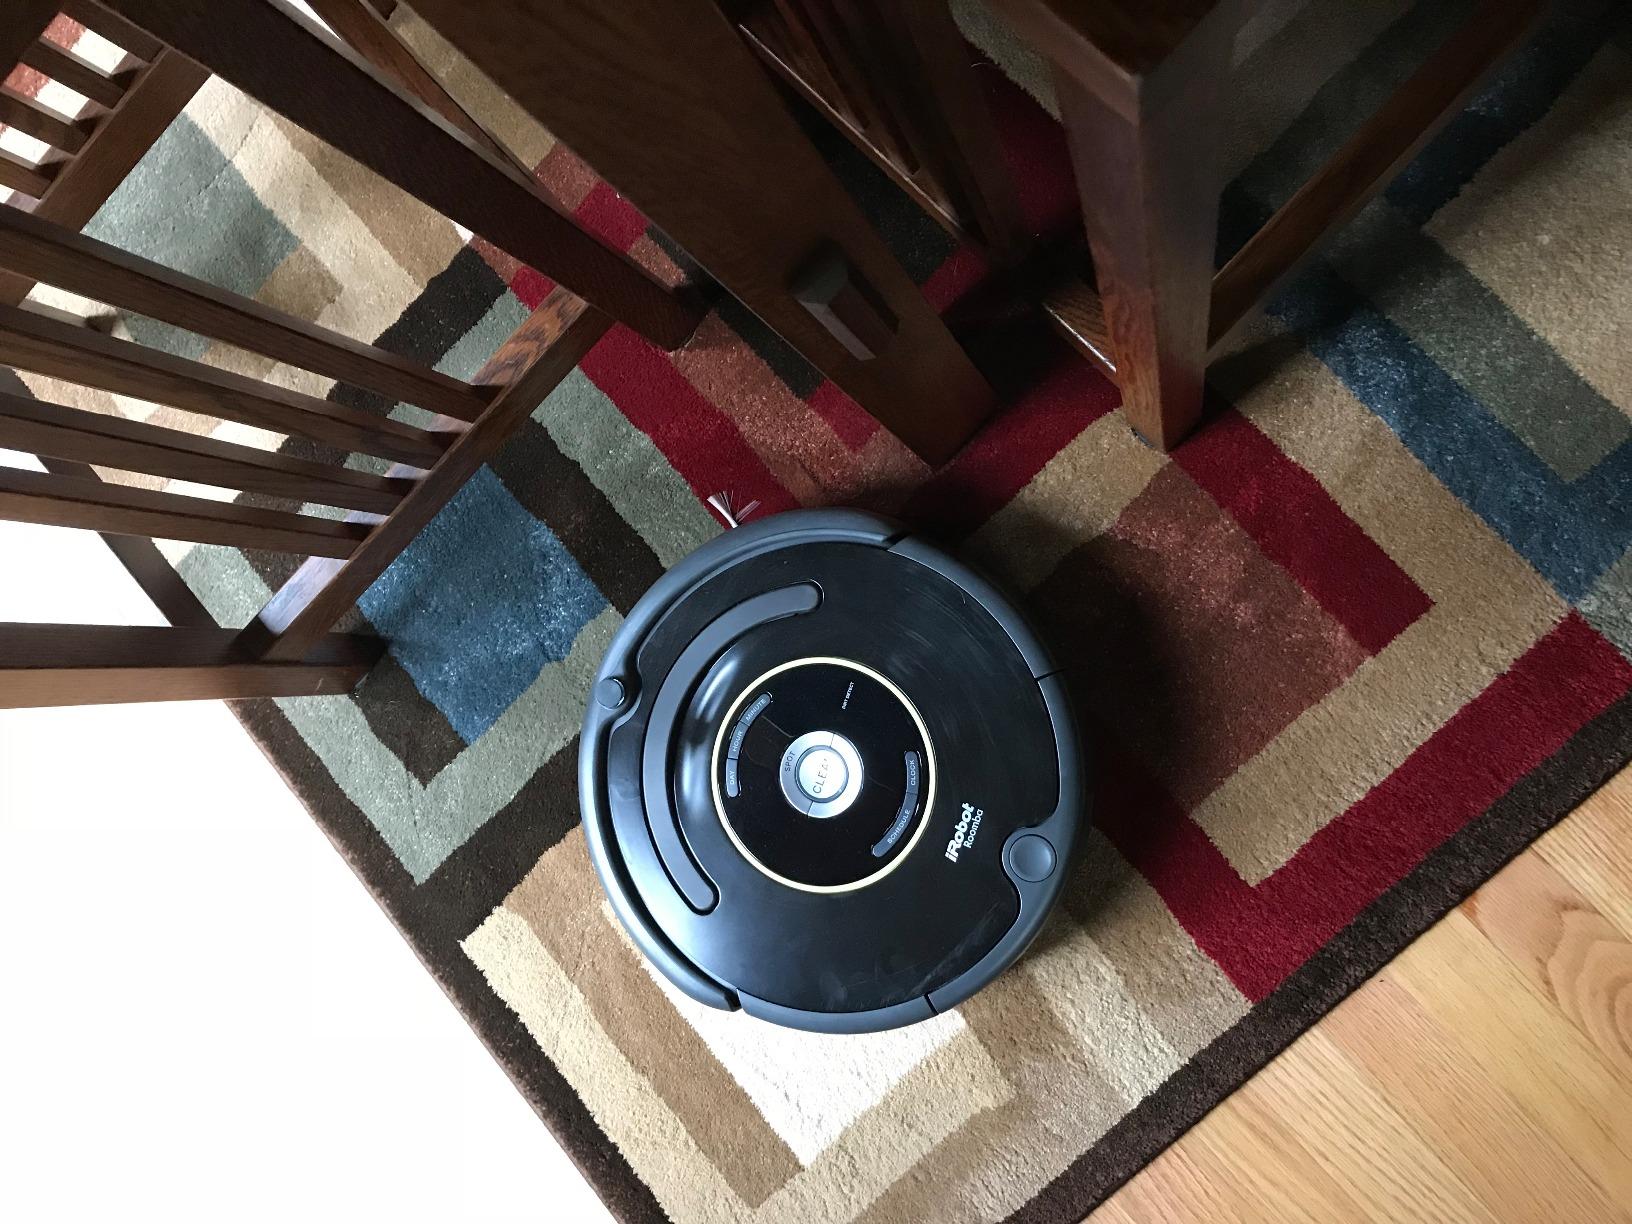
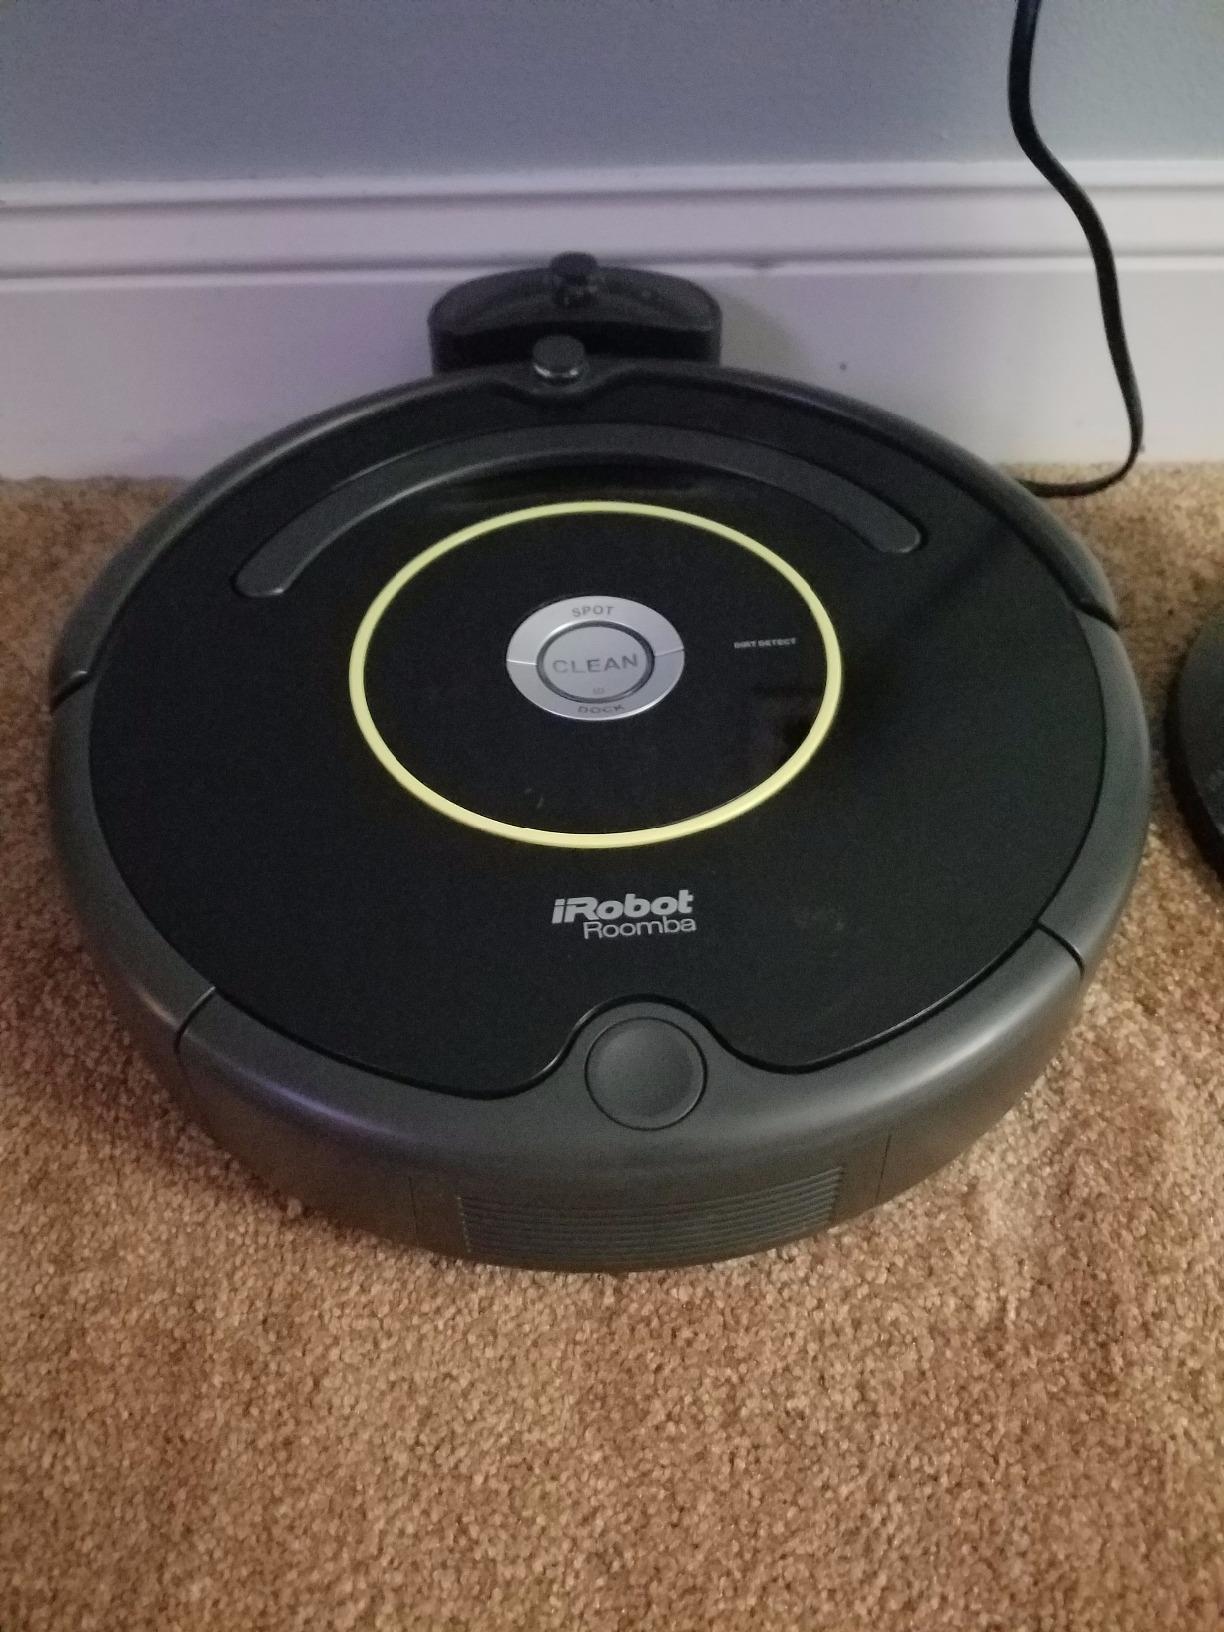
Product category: items_vacuum
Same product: no